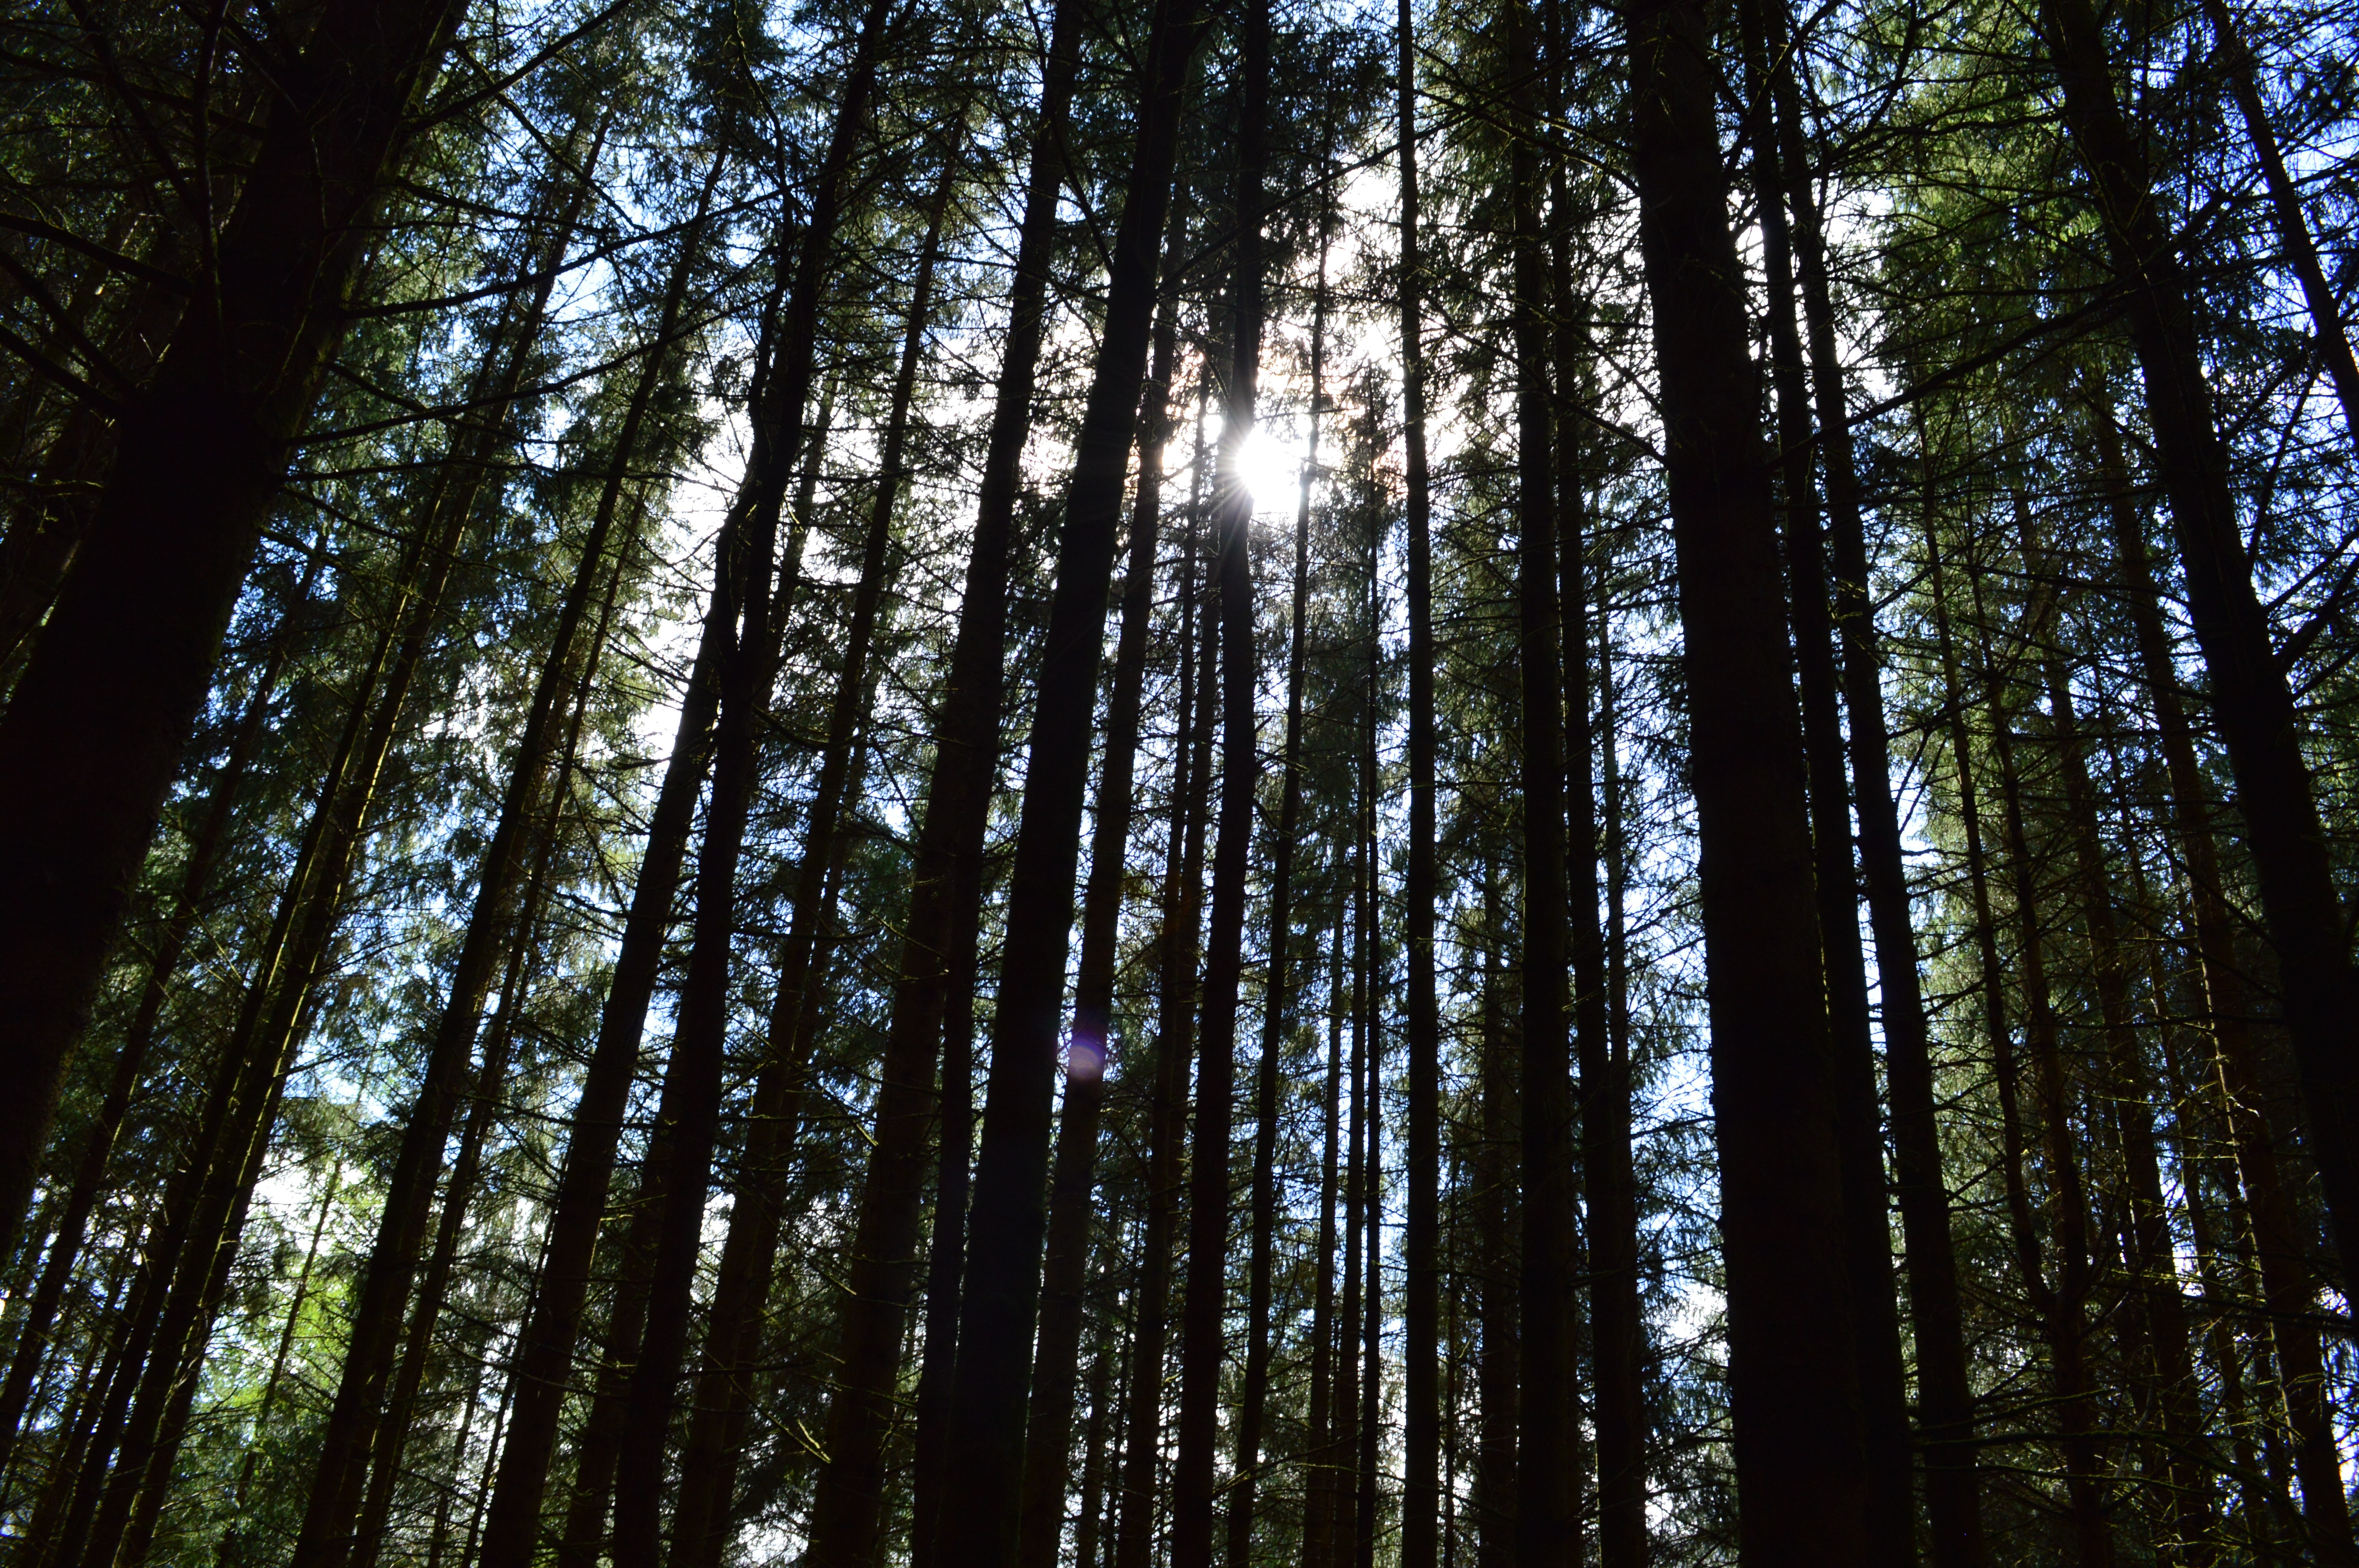
tree, nature, forest, branch, plant, sunlight, leaf, trees, spruce, rainforest, deciduous, grove, woodland, habitat, ecosystem, atmospheric, biome, old growth forest, natural environment, geographical feature, woody plant, temperate broadleaf and mixed forest, temperate coniferous forest, land plant